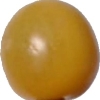
Label: tomato_cherry_yellow